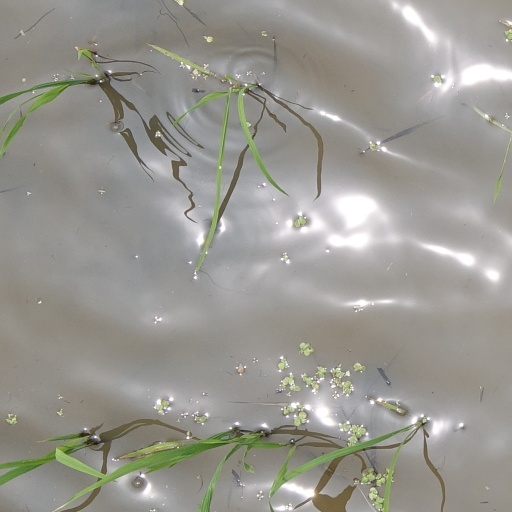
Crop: rice